Strategic Air Command in the United Kingdom

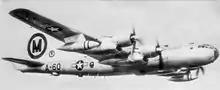
Boeing B-50 Superfortress (49–2600 of the 93d Bombardment Group at RAF St Eval in 1950

The Air Ministry estimated the cost of construction at the four airbases at £7.7 million (equivalent to £ in ), and asked for £1.8 million in the budget for fiscal year 1950. HM Treasury refused to even consider this request without a formal arrangement in place between the two governments. It soon became clear that the UK government felt that Britain's adverse financial situation did not permit more than the allocation of the land and a token contribution to the construction costs. The United States Ambassador to the United Kingdom, Lewis Douglas, and Aidan Crawley, the Under-Secretary of State for Air, reached an agreement in March and April 1950. The planned number of aircraft to be deployed rose inexorably, to 670 in peace and 1,800 in war, and by April 1952, the projected cost had risen from £35 million to over £70 million (equivalent to £ in ), and the British government sought to limit its contribution to £17.5 million (equivalent to £ in ). In September 1953, the Secretary of State for Air, Lord De L'Isle, and the US Ambassador, Winthrop W. Aldrich, agreed that the US would pay all the costs of construction beyond the four original bases.